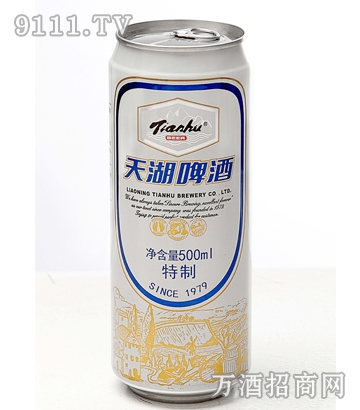
Label: metal